Archie Frederick Collins

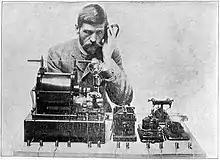
Collins demonstrating an induction wireless telephone ("circa" 1903)

The "spark" radio transmitters during Collins time could not transmit sound (audio) as modern AM and FM radio transmitters do. This was because the discharge of a spark cannot produce continuous waves, but only damped waves. Instead they transmitted information by telegraphy, the operator turned the transmitter off and on by tapping on a switch called a telegraph key to produce different length pulses of damped radio waves, to spell out text messages in Morse code. By the last years of the century, many wireless researchers such as Reginald Fessenden, Ernst Ruhmer, William Dubilier, Quirino Majorana, and Valdemar Poulsen were working to develop continuous wave transmitters which could be modulated to carry sound, radiotelephony.